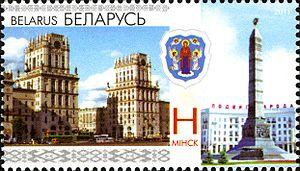
La gare de Minsk-Passajyrski est la principale gare ferroviaire de Minsk, capitale de la Biélorussie. Elle est située au centre de la ville.